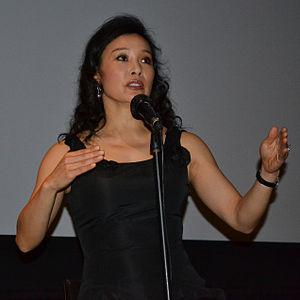
Marco Polo est une série télévisée américaine en 21 épisodes de 50 à 58 minutes sur la jeunesse de Marco Polo à la cour de Kubilai Khan, diffusée depuis le 12 décembre 2014 sur Netflix et au Canada sur Netflix Canada. La série est créée et écrite par John Fusco, et Lorenzo Richelmy interprète le rôle-titre. Elle est produite par The Weinstein Company.
Joan Chen est une actrice, réalisatrice, productrice et scénariste sino-américaine née le 26 avril 1961 à Shanghai.